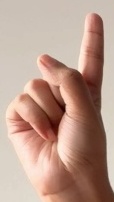
ASL sign: 1